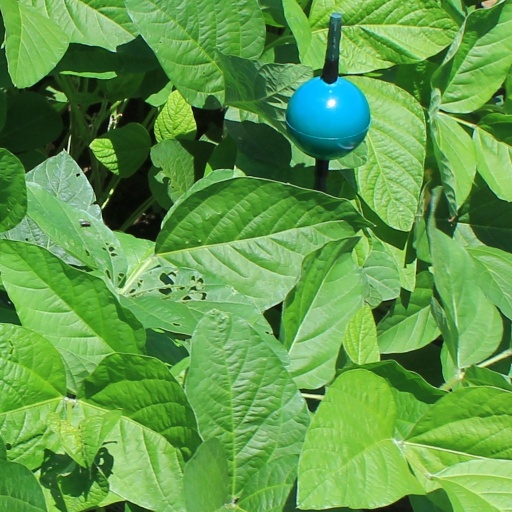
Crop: soybean